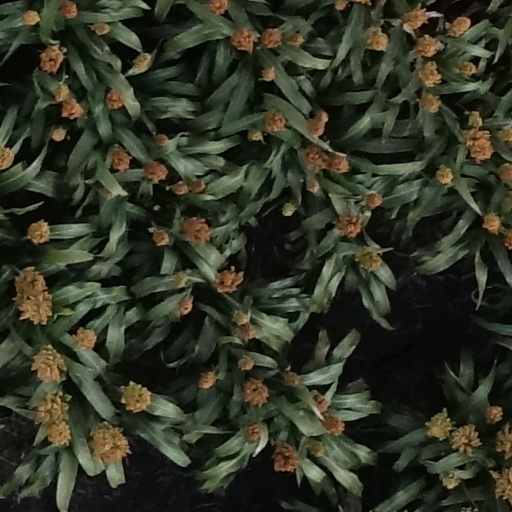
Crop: sorghum